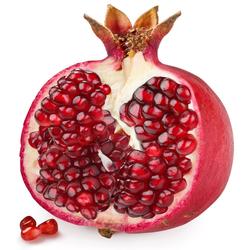
Label: Pomegranate